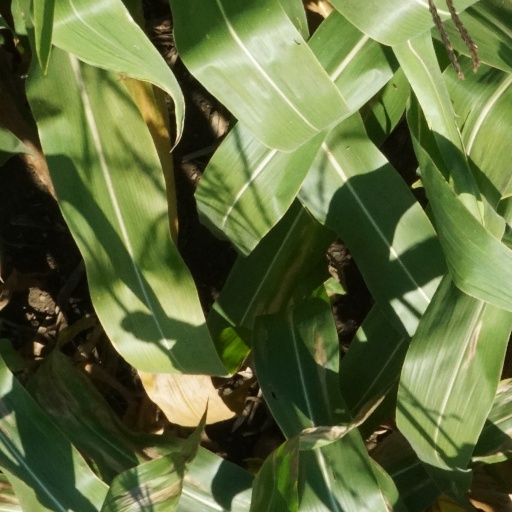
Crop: maize; corn